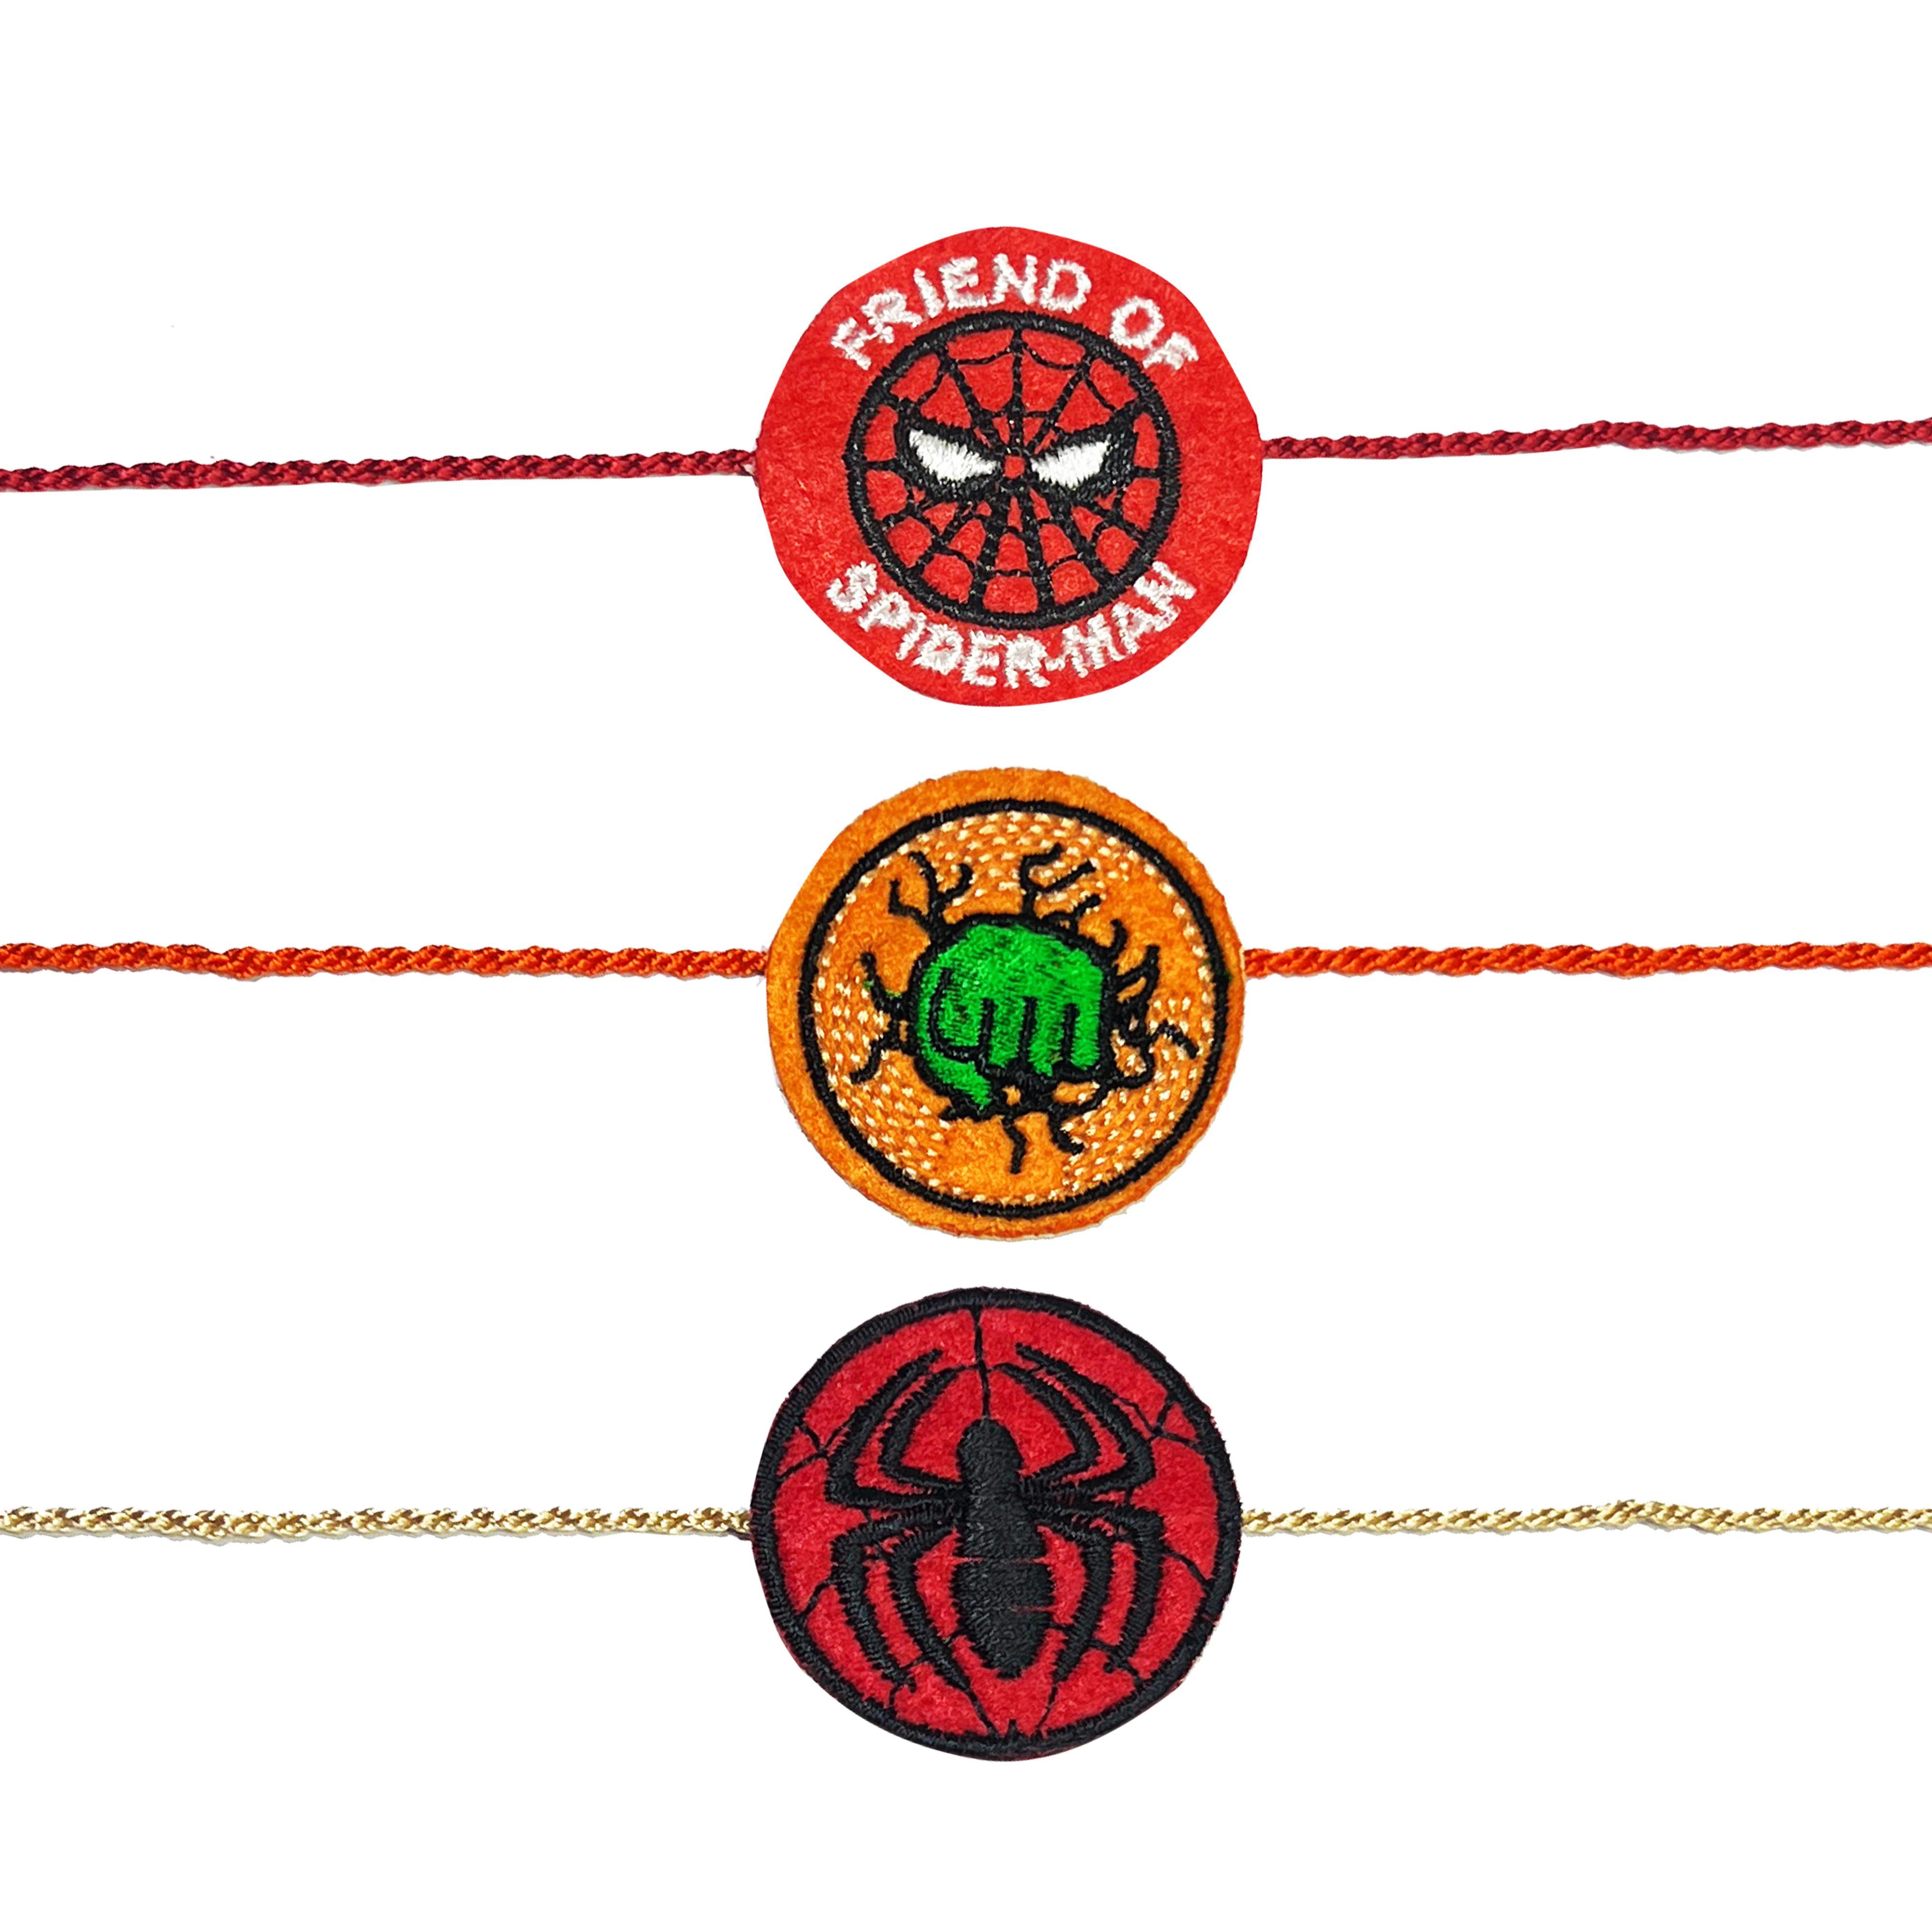
The Stone Aisle Marvel Avengers Set of 3 Rakhis for Brothers - Official Superhero Rakhi Collection for Raksha Bandhan
Type: Rakhis
Brand: The Stone Aisle
Price: Rs. 329
 Celebrate Raksha Bandhan with the Marvel Avengers Set of 3 Rakhis, a perfect collection for brothers who are passionate about superheroes. This officially licensed set features three distinct rakhis, each adorned with the emblem of a beloved Avenger: Iron Man, Captain America, and Thor.Crafted with meticulous attention to detail, these rakhis are vibrant and durable, made from high-quality materials that ensure they remain a treasured keepsake. The adjustable threads provide a comfortable fit for wrists of all sizes, making them perfect for brothers of any age.
Features: Official Marvel Merchandise: Celebrate Raksha Bandhan with this exclusive set of 3 Marvel Avengers rakhis, featuring iconic superhero designs.,Diverse Superhero Designs: Each rakhi in the set showcases a different Avenger, including Iron Man, Captain America, and Thor, allowing your brother to choose his favorite.,Premium Quality: Made with high-quality materials, these rakhis are designed to be vibrant and durable, ensuring they last as a cherished keepsake.,Adjustable and Comfortable: The adjustable threads provide a perfect fit for wrists of all sizes, making them suitable for brothers of any age.,Collector’s Edition Packaging: Comes in special Marvel-themed packaging, making it an ideal gift for Raksha Bandhan and a must-have for any Marvel fan.